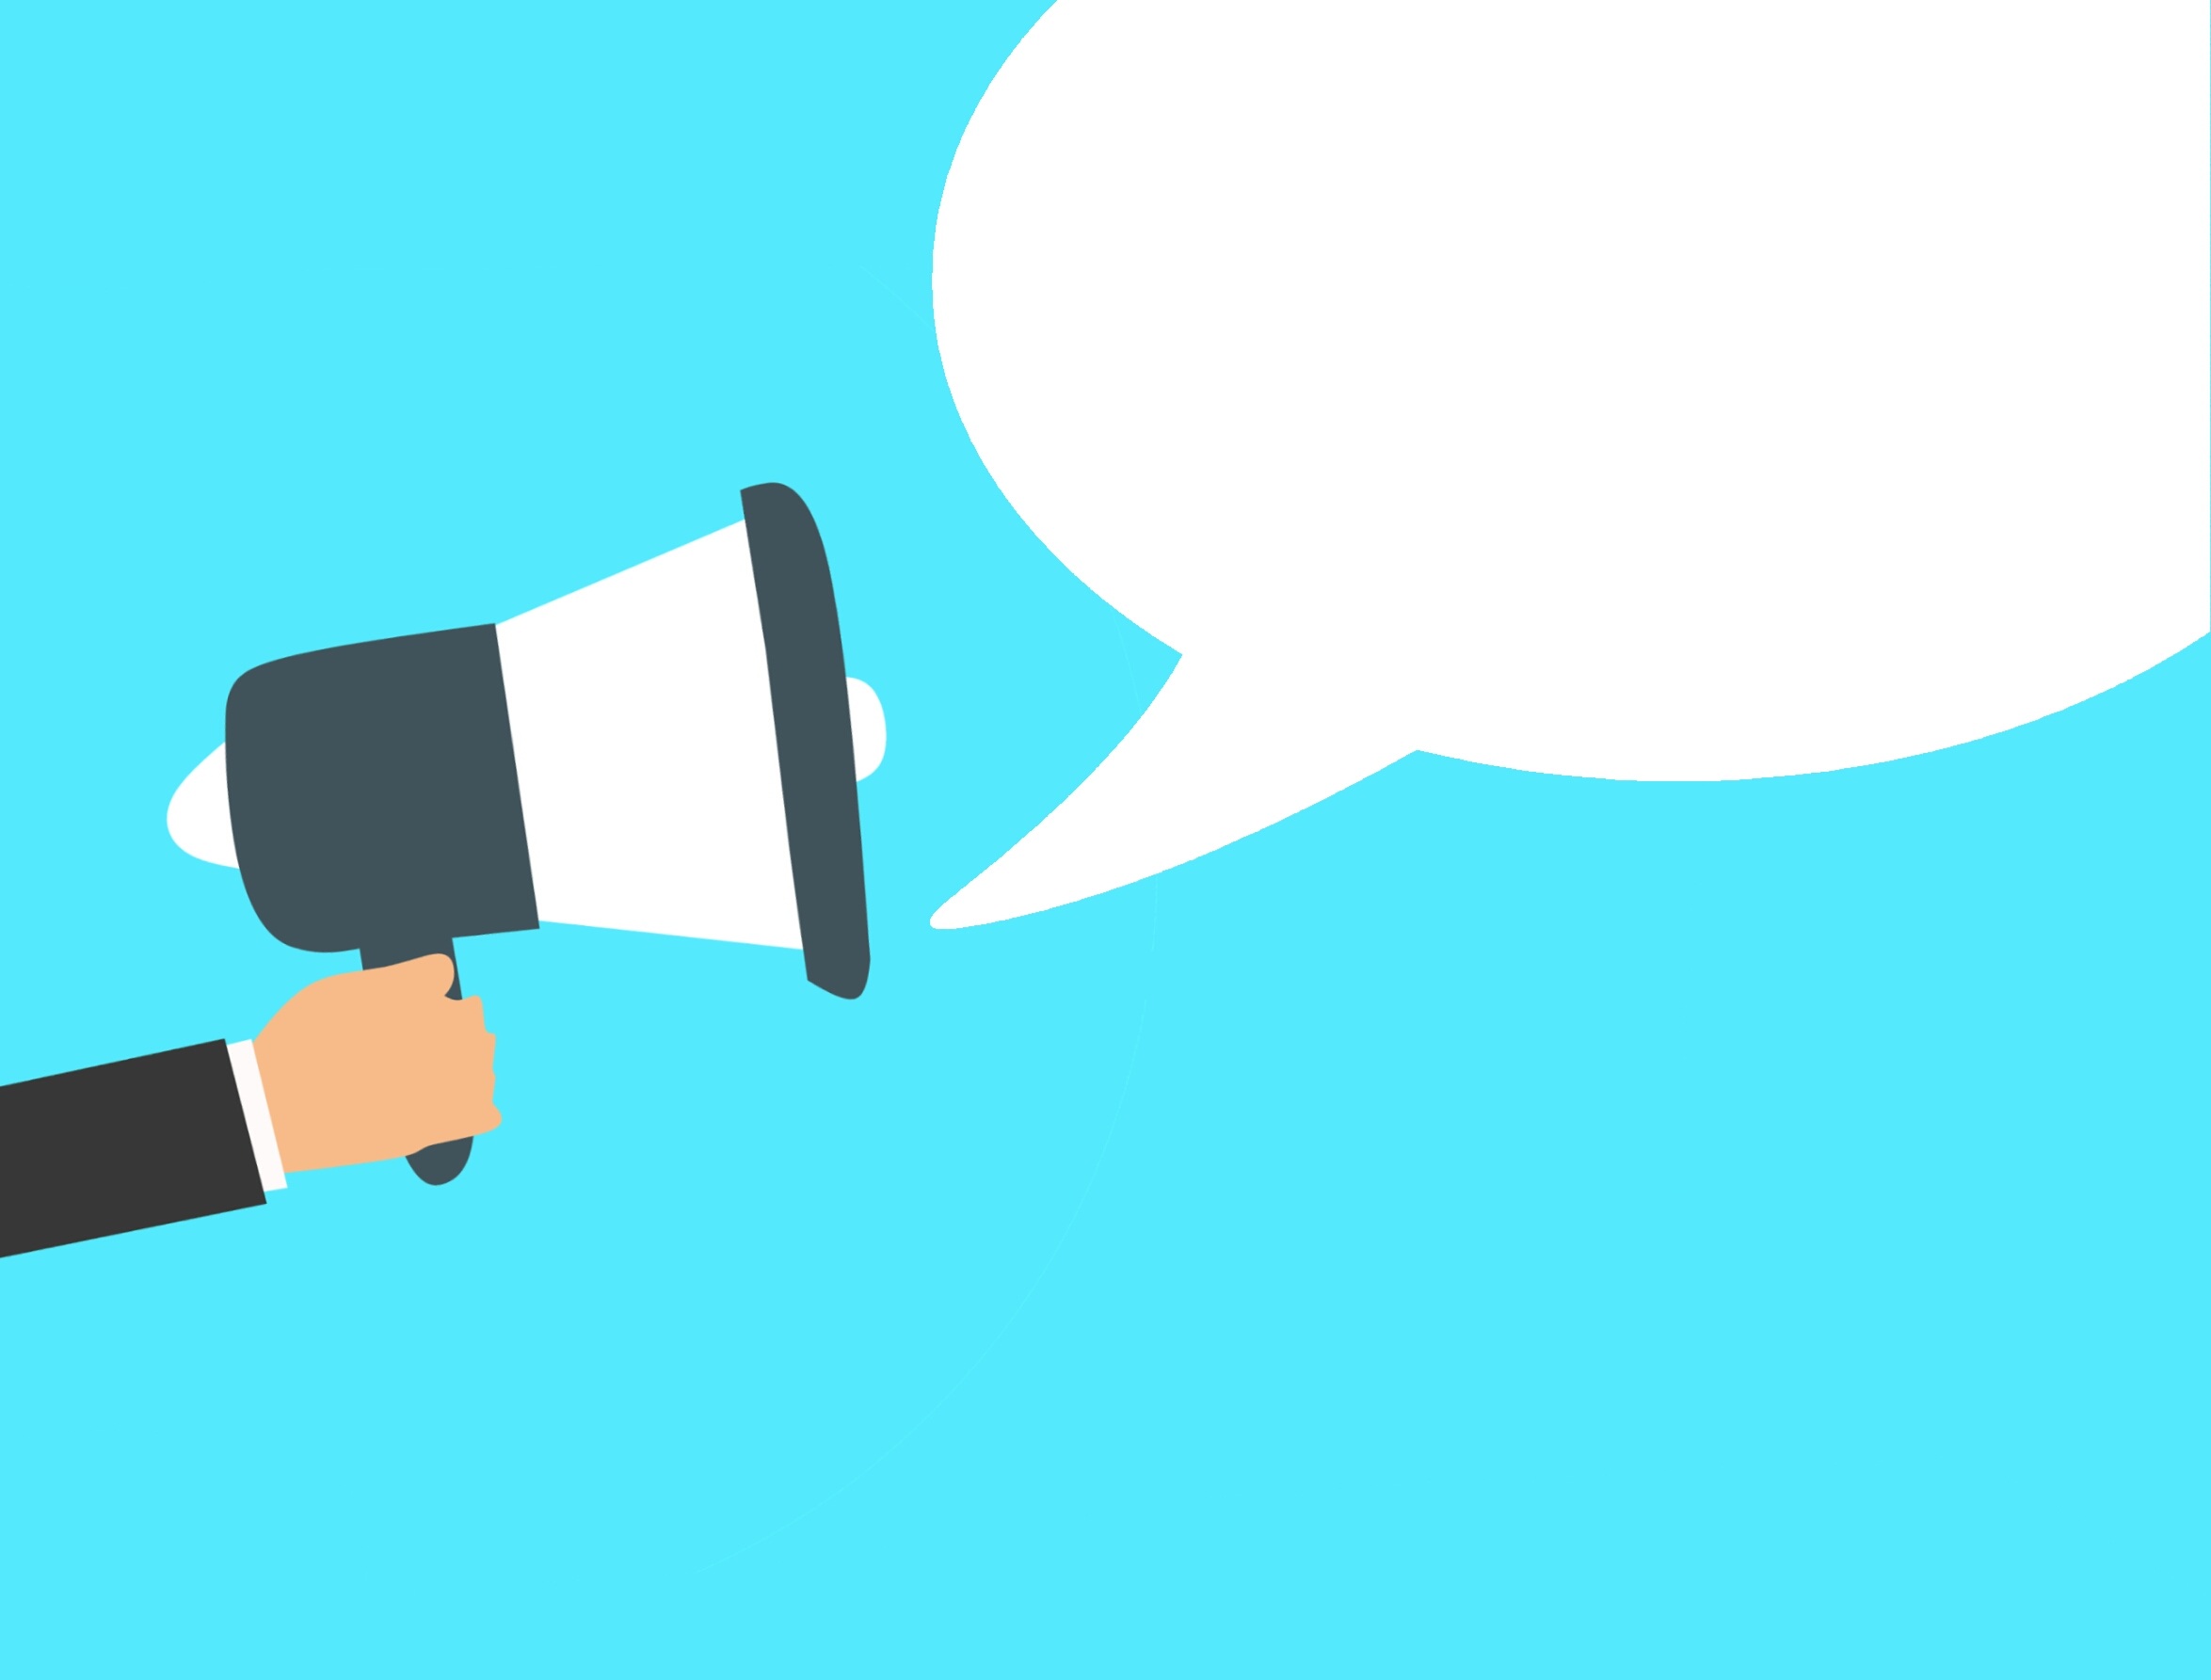
megaphone, speaker, speakers, speak, loud, communication, loudspeaker, announcement, message, announce, shout, voice, sound, bullhorn, speech, icon, business, shouting, white, scream, communicate, public, attention, volume, noise, sign, audio, symbol, alert, adult, broadcast, equipment, marketing, blue, orange, yellow, noisy, media, broadcasting, flat, advertisement, promotion, social, technology, information, internet, digital, warning, design, text, product, sky, font, hand, line, computer wallpaper, angle, brand, clip art, graphics